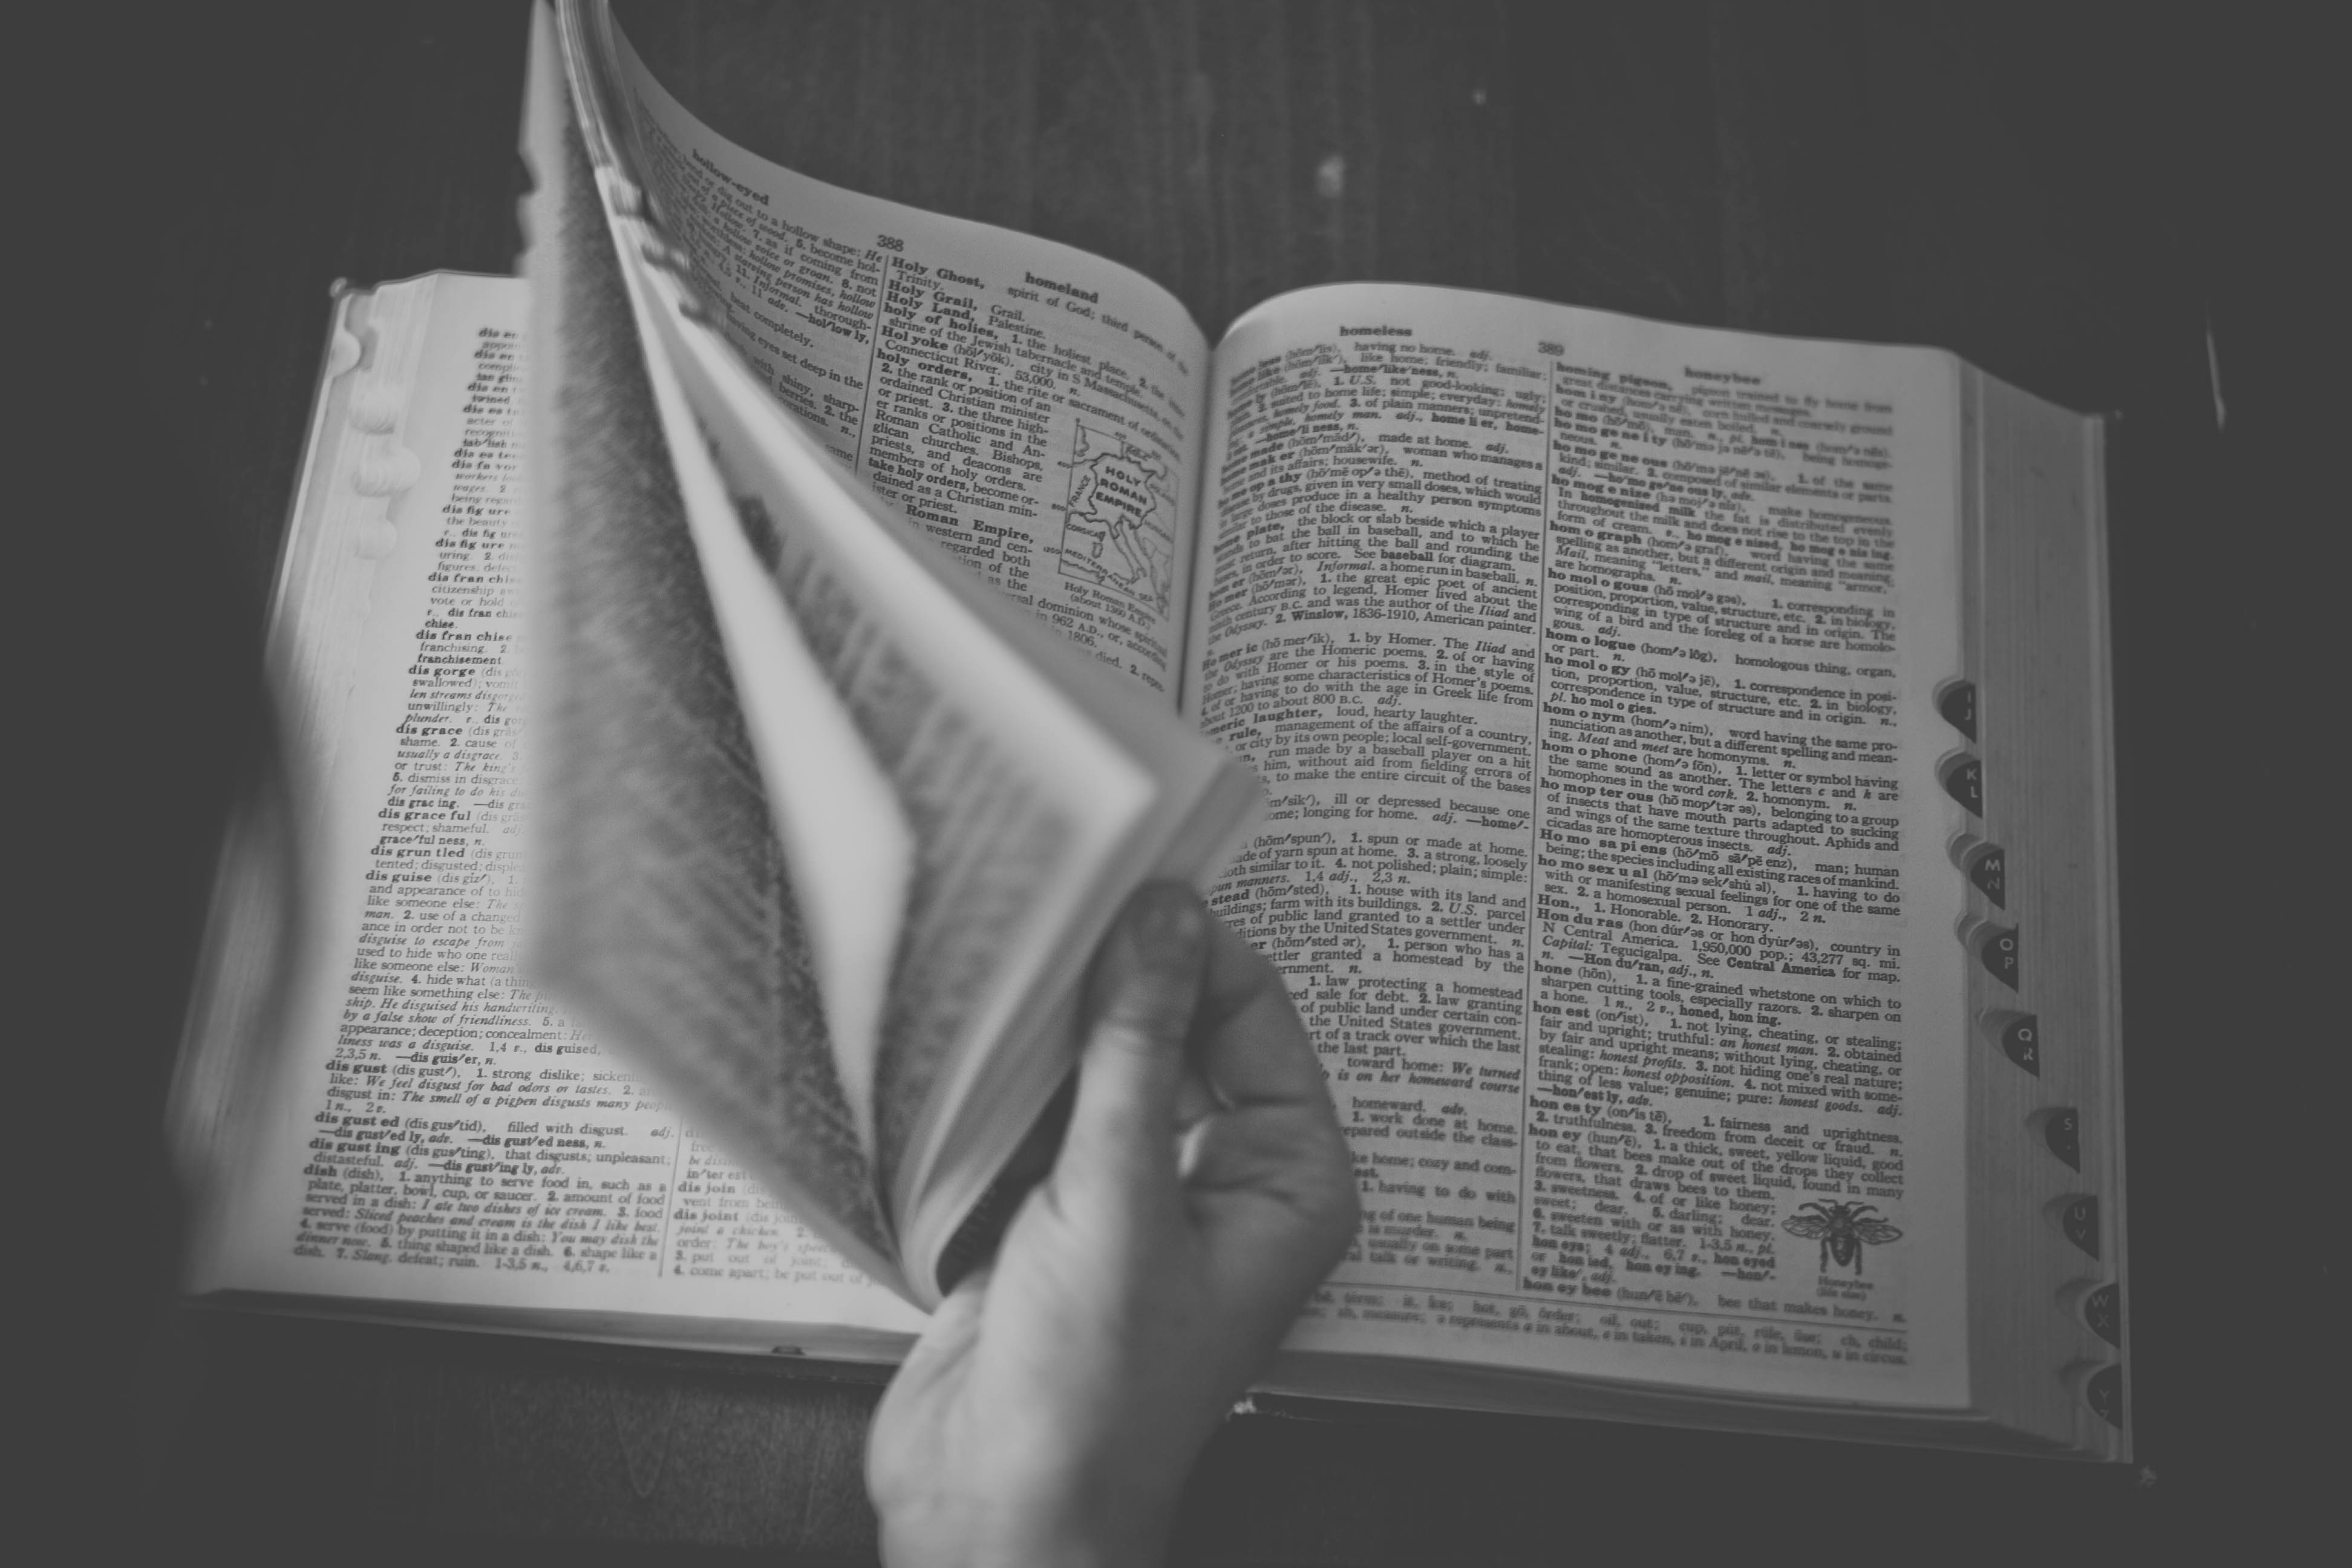
book, black and white, white, reading, black, monochrome, art, sketch, drawing, text, photograph, dictionary, image, shape, monochrome photography